Johan Baptist Govaerts

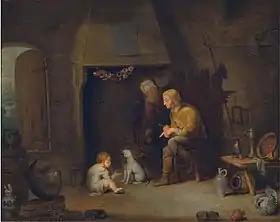
"Farmer's family at the hearth"

Johan Baptist Govaerts painted flower still lifes, genre scenes, history paintings, game pieces, fruit still lifes and mythological scenes.